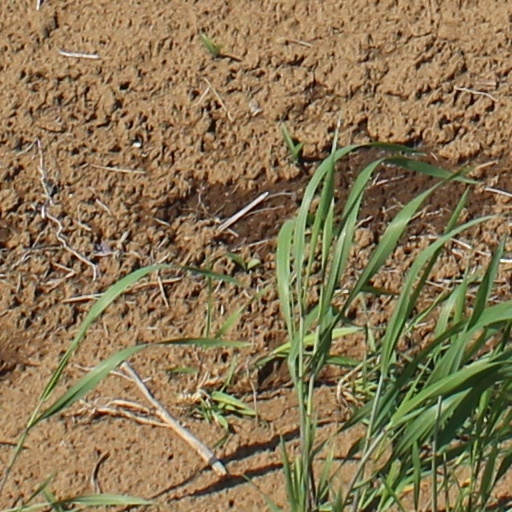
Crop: wheat